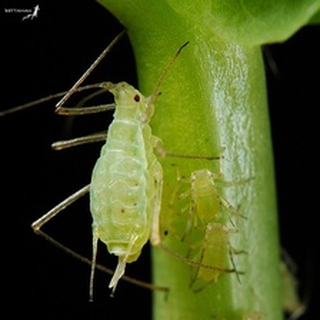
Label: wheat_aphid